Lady with a Fan (Klimt)

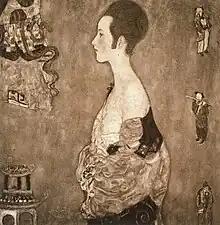
Klimt's portrait "Wally" (1916)

"Lady with a Fan" has similarities with Klimt's portrait "Wally", painted in 1916, in which the model's left shoulder is uncovered. In "Girlfriends" or "Two Women Friends" (1916–1917), Klimt also painted a background with Oriental motifs, including a large phoenix. Both paintings were destroyed in 1945 during the fire at Immendorf Castle.